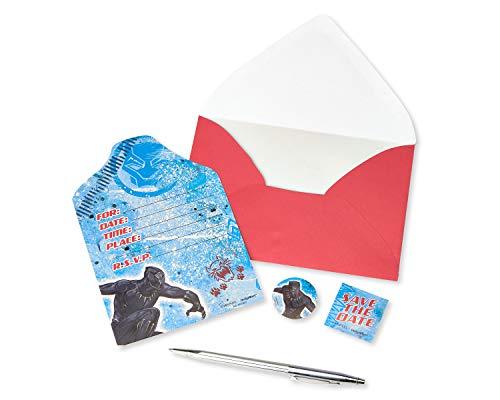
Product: Black Panther Invite Postcards, 8-Count
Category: Toys & Games | Party Supplies
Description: Package includes party invites featuring Black Panther.
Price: $3.77
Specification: ProductDimensions:0.1x4.2x6.2inches|ItemWeight:2.88ounces|ShippingWeight:2.88ounces(Viewshippingratesandpolicies)|ASIN:B07DLC9KQJ|Itemmodelnumber:6154897|Manufacturerrecommendedage:0-10years